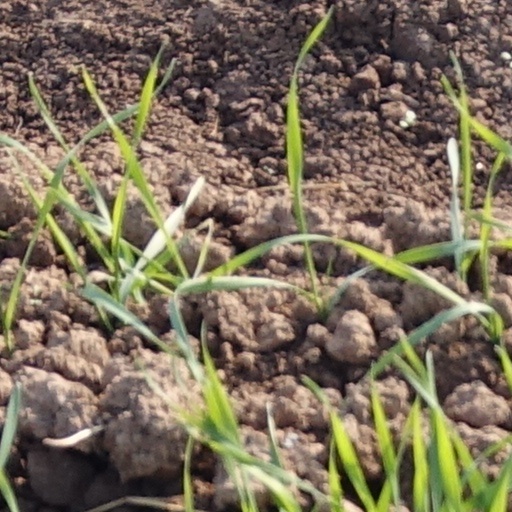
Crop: wheat